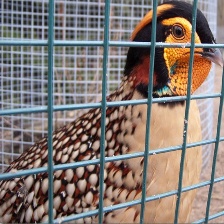
Species: CABOTS TRAGOPAN
Scientific name: TRAGOPAN CABOTI